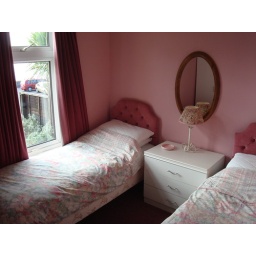
To me this pink evokes memories of chicken pox which I survived in this salle.